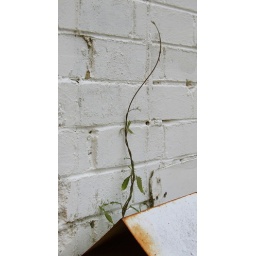
Lurking in the fractured concrete desert behind a car dealership, a leafy tendril has escaped from behind a rusty old letterbox.